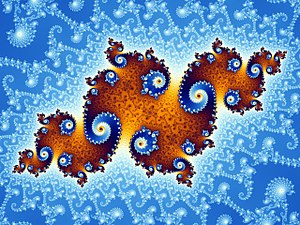
Benoît Mandelbrot / Forskning
Benoît Mandelbrot var en fransk matematiker, født i Polen; ansat ved IBM's Thomas J. Watson Research Center i New York 1958 – 93 og professor ved forskellige amerikanske universiteter, senest Yale fra 1987. I 1975 indførte han betegnelsen fraktalgeometri som en fælles ramme for strukturer, der ikke falder ind under den klassiske geometri, men kan bruges som modeller for objekter i naturen som fx kystlinjer og snefnug. Hans bog The Fractal Geometry of Nature har været medvirkende til emnets opblomstring og popularitet.